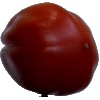
Label: Tomato Heart 1